Gulzar Alam

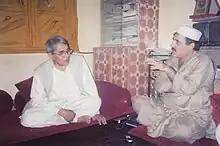
"Gulzar Alam" with Kabir Stori

Gulzar Alam (Pashto: ګلزار عالم) is a Pashto singer from Pakistan. He is a famous Pashto folk and Ghazal singer, musician, and composer with fan base from Pakistan, Afghanistan, and around the world. He completed his bachelor’s degree in fine-arts from the University of Peshawar. He also started learning music from renowned and leading musicians and singers (Sultani Ustaz, Ghulam Ali Ustaz and Mehdi Hassan Ustaz) of the time in 1980 and professionally started his singing career in 1982 by making a debut in Pakistan Television Centre Peshawar.